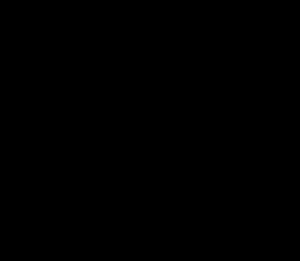
Les nonylphénols, ou NP, sont des composé organiques synthétiques appartenant à la famille des alkylphénols. Le nom de nonylphénol regroupe génériquement différentes formes sous lesquelles on les retrouve ; le 2-, 3- ou 4-nonylphénols.